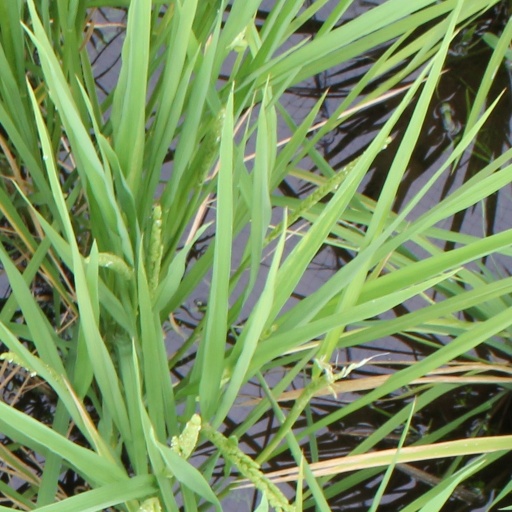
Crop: rice